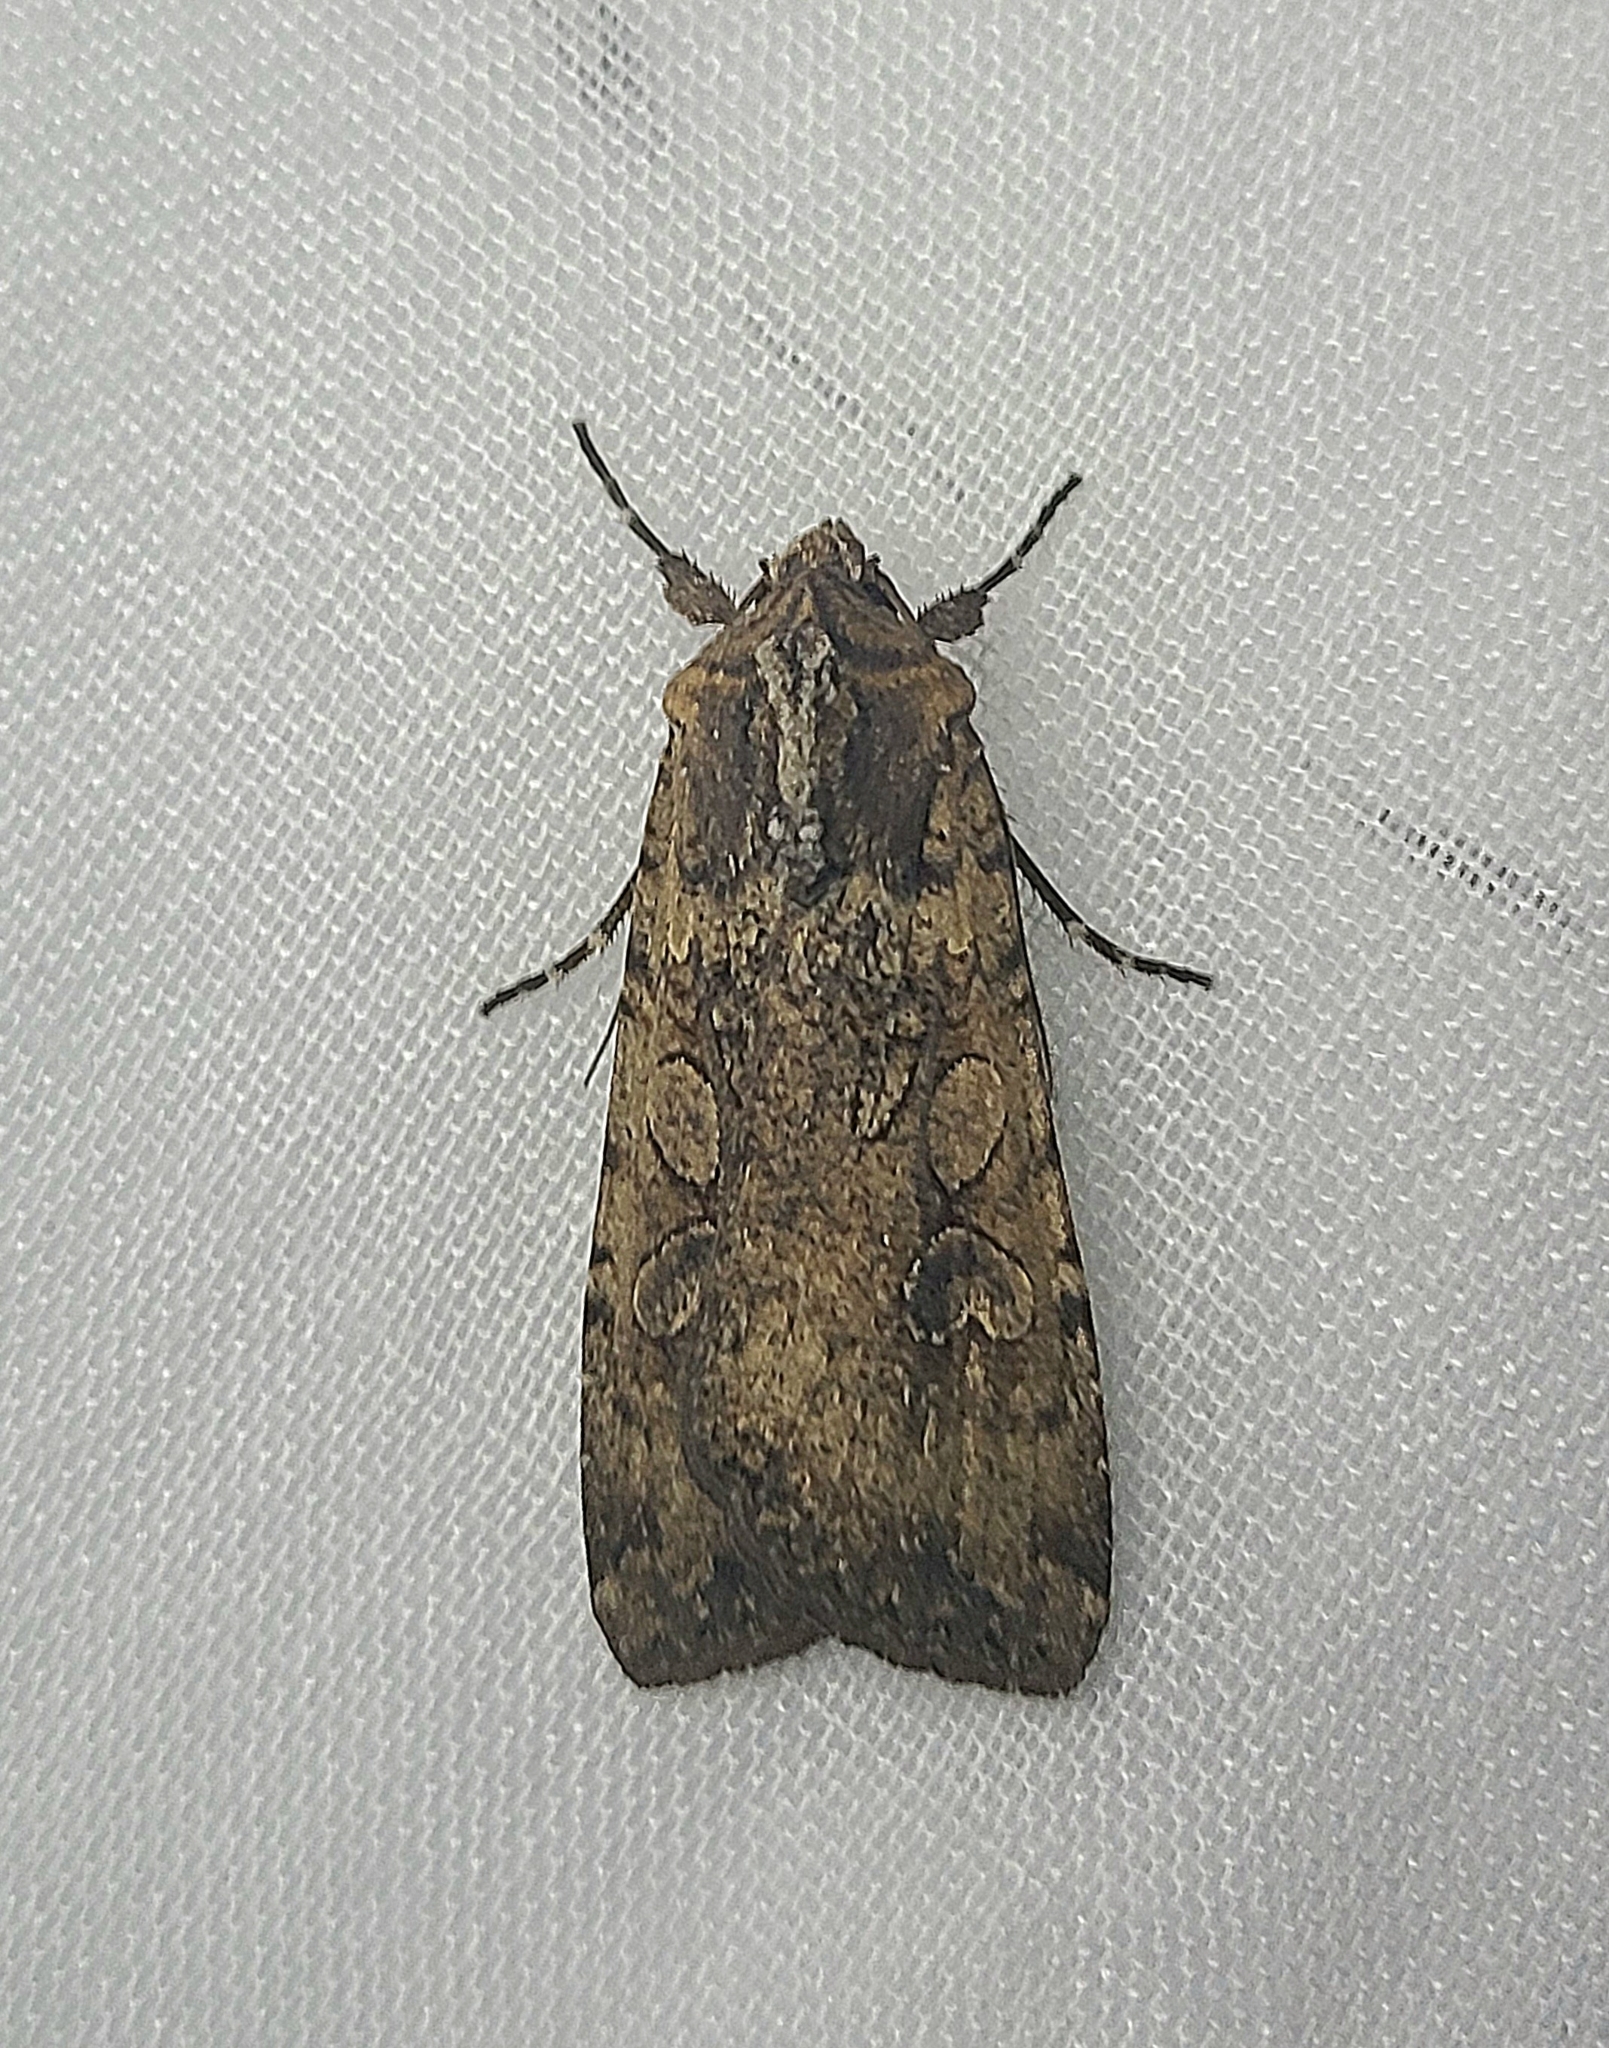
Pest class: cutworms